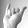
ASL letter: Y